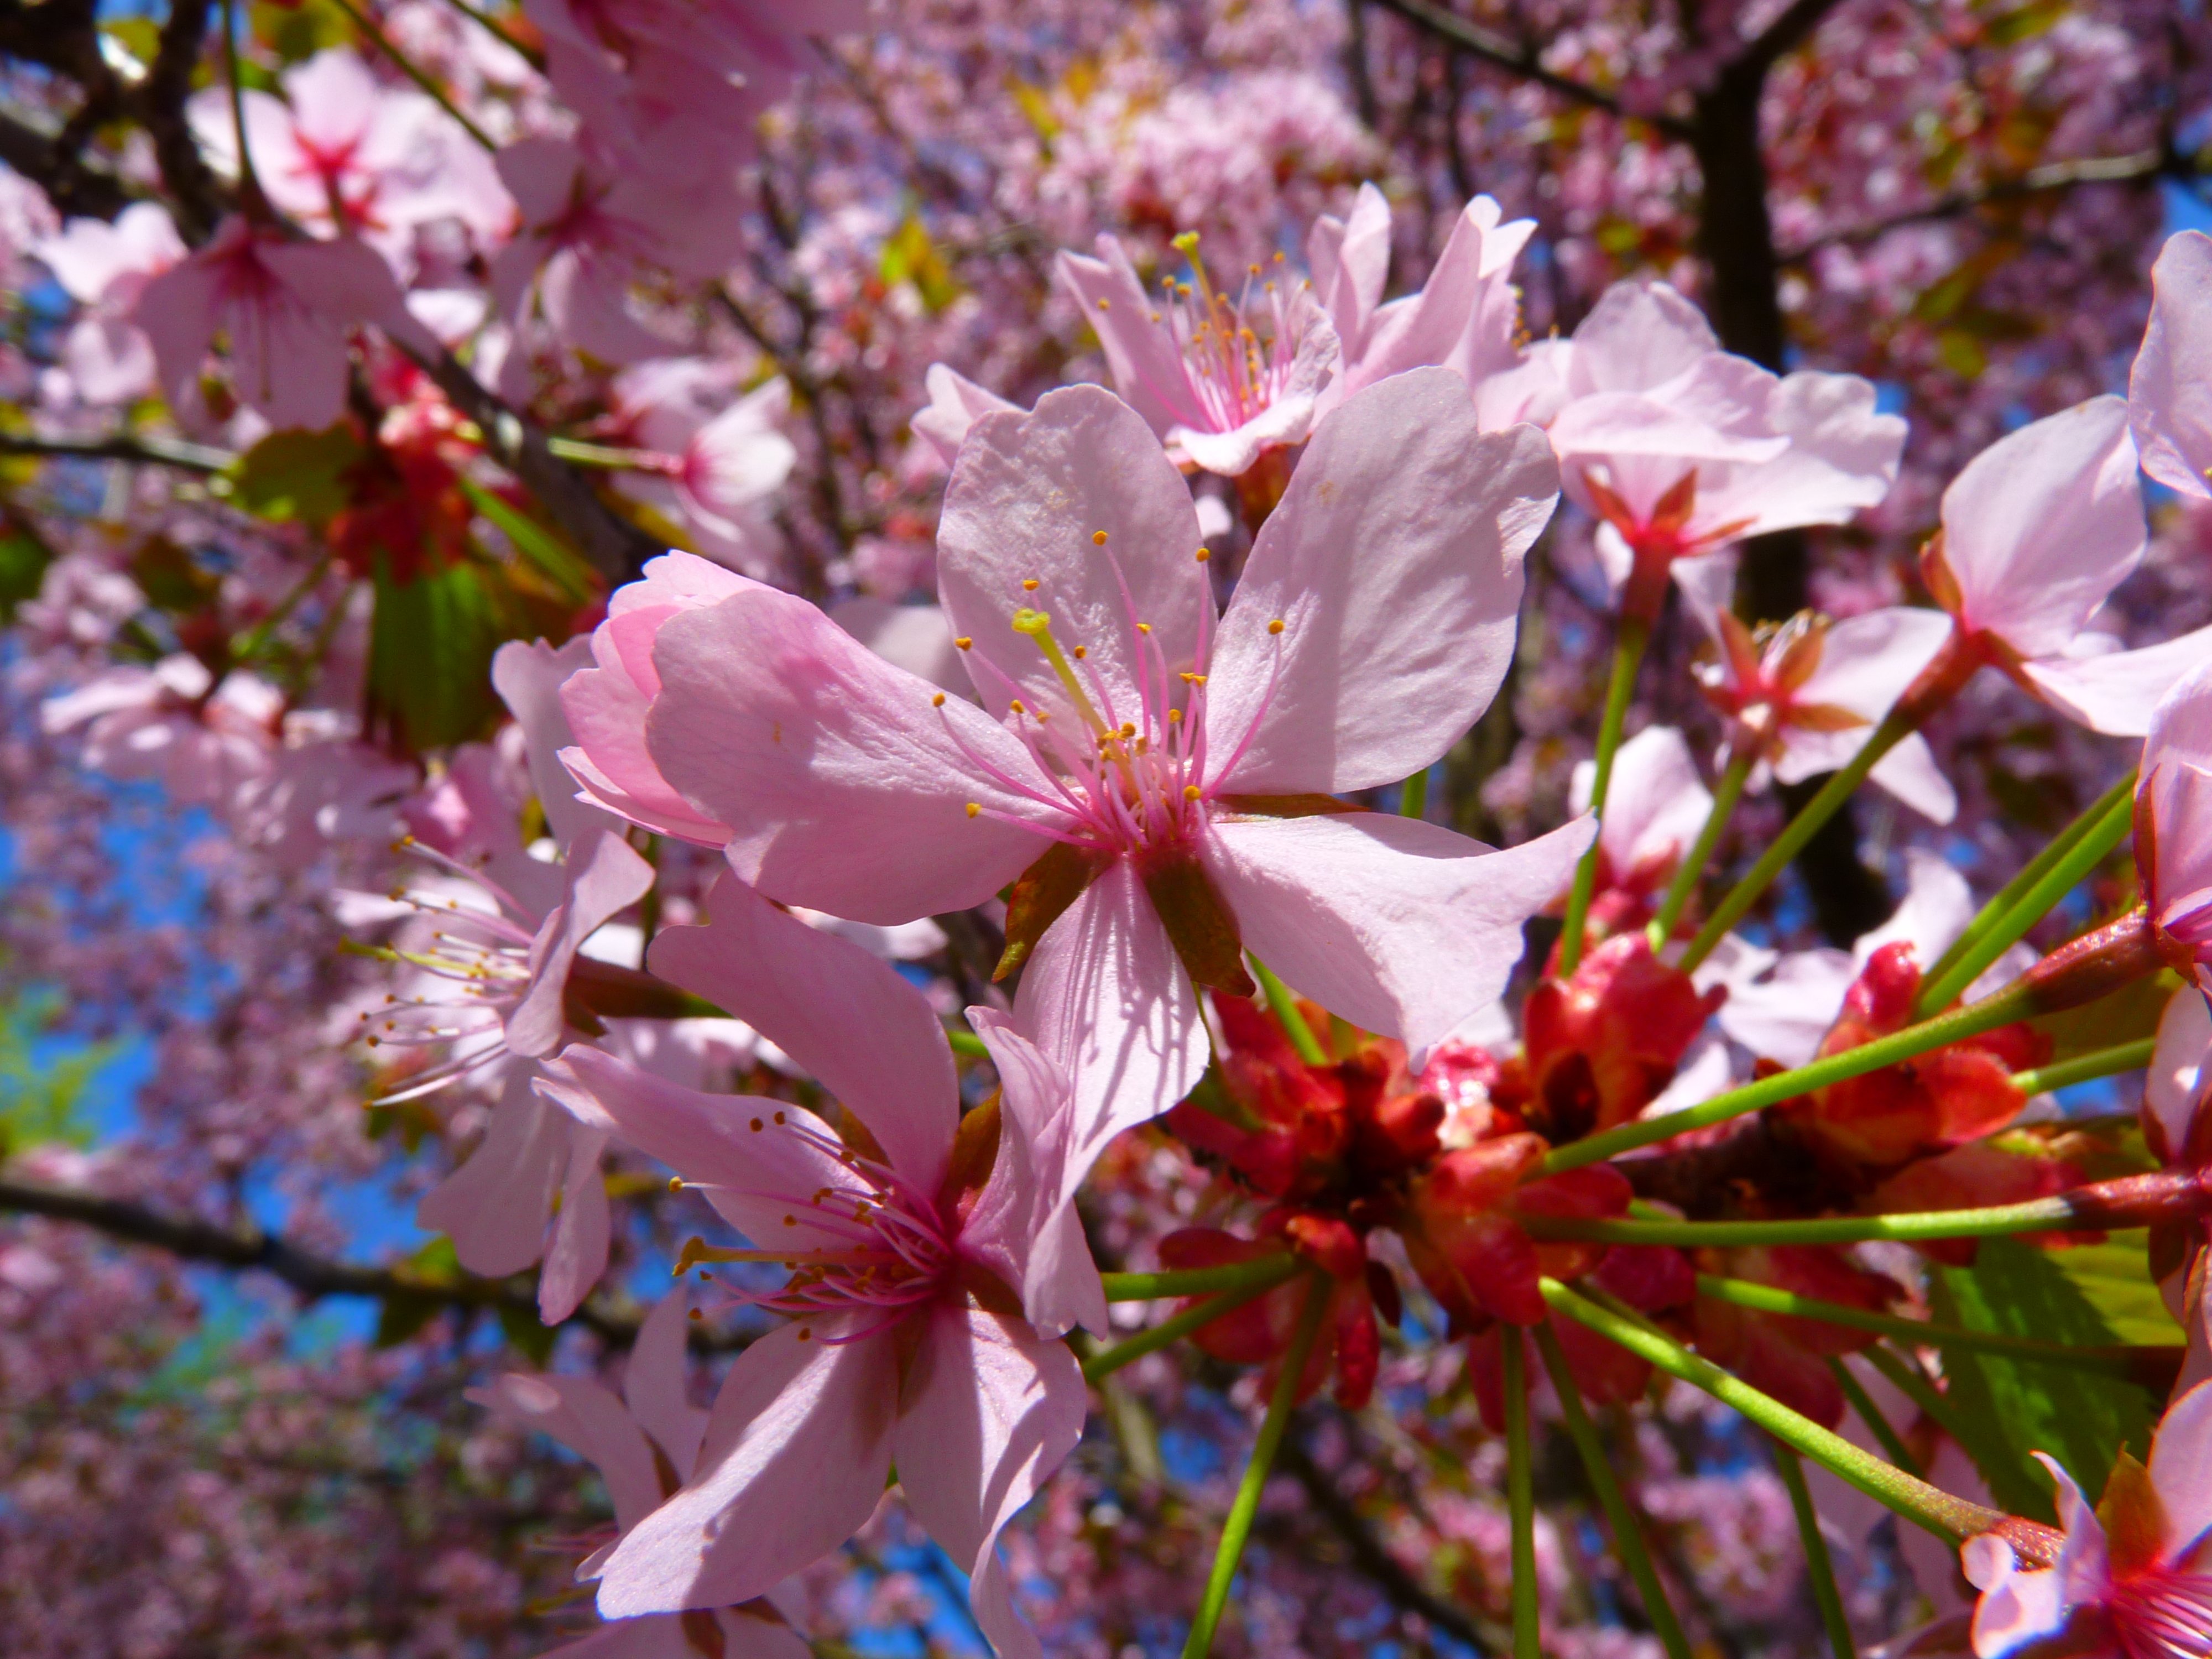
tree, branch, blossom, plant, leaf, flower, petal, bloom, spring, produce, botany, pink, flora, season, cherry blossom, flowers, shrub, flowering plant, prunus cerasifera, blood plum, woody plant, land plant